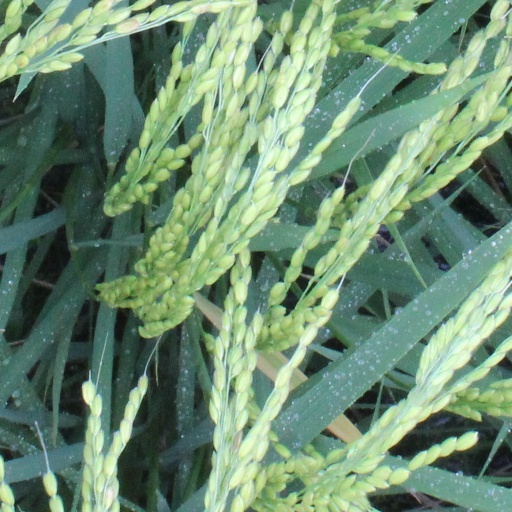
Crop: rice